Bernhard Boll

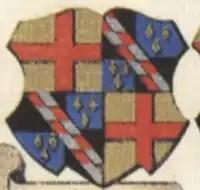
Boll's coat of arms as bishop

Boll was already 71 and suffering form old age and illness, meaning his term of office was an unsuccessful one. The Grand Duchy retained the nomination of almost all bishops in its lands and held that state power was superior to that of the church in almost every respect, leaving Boll little leeway. He had to set up an administrative structure for the archdiocese from scratch, since only Hermann von Vicari was transferred to him from the former church administrations in Konstanz and Bruchsal. His cathedral chapter could not reach consensus and so had less influence on the archdiocese's spiritual and liturgical life than traditions left over from its predecessor bishoprics - for example, what had been the diocese of Konstanz was still more marked by the Age of Enlightenment whereas the northern parts of the archdiocese were more traditionalist. Boll became increasingly aware that the work was beyond his abilities and offered the pope his resignation, but he died on 6 March 1836 before the pope could decide whether to accept it.